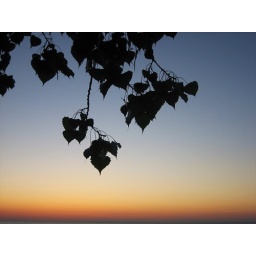
Very cool leaves on a tree by the beach at sunset.